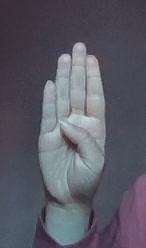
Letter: kaaf